Roberto Arzú

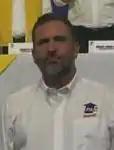

Roberto Arzú García-Granados (born 15 May 1970) is a Guatemalan politician and businessman.